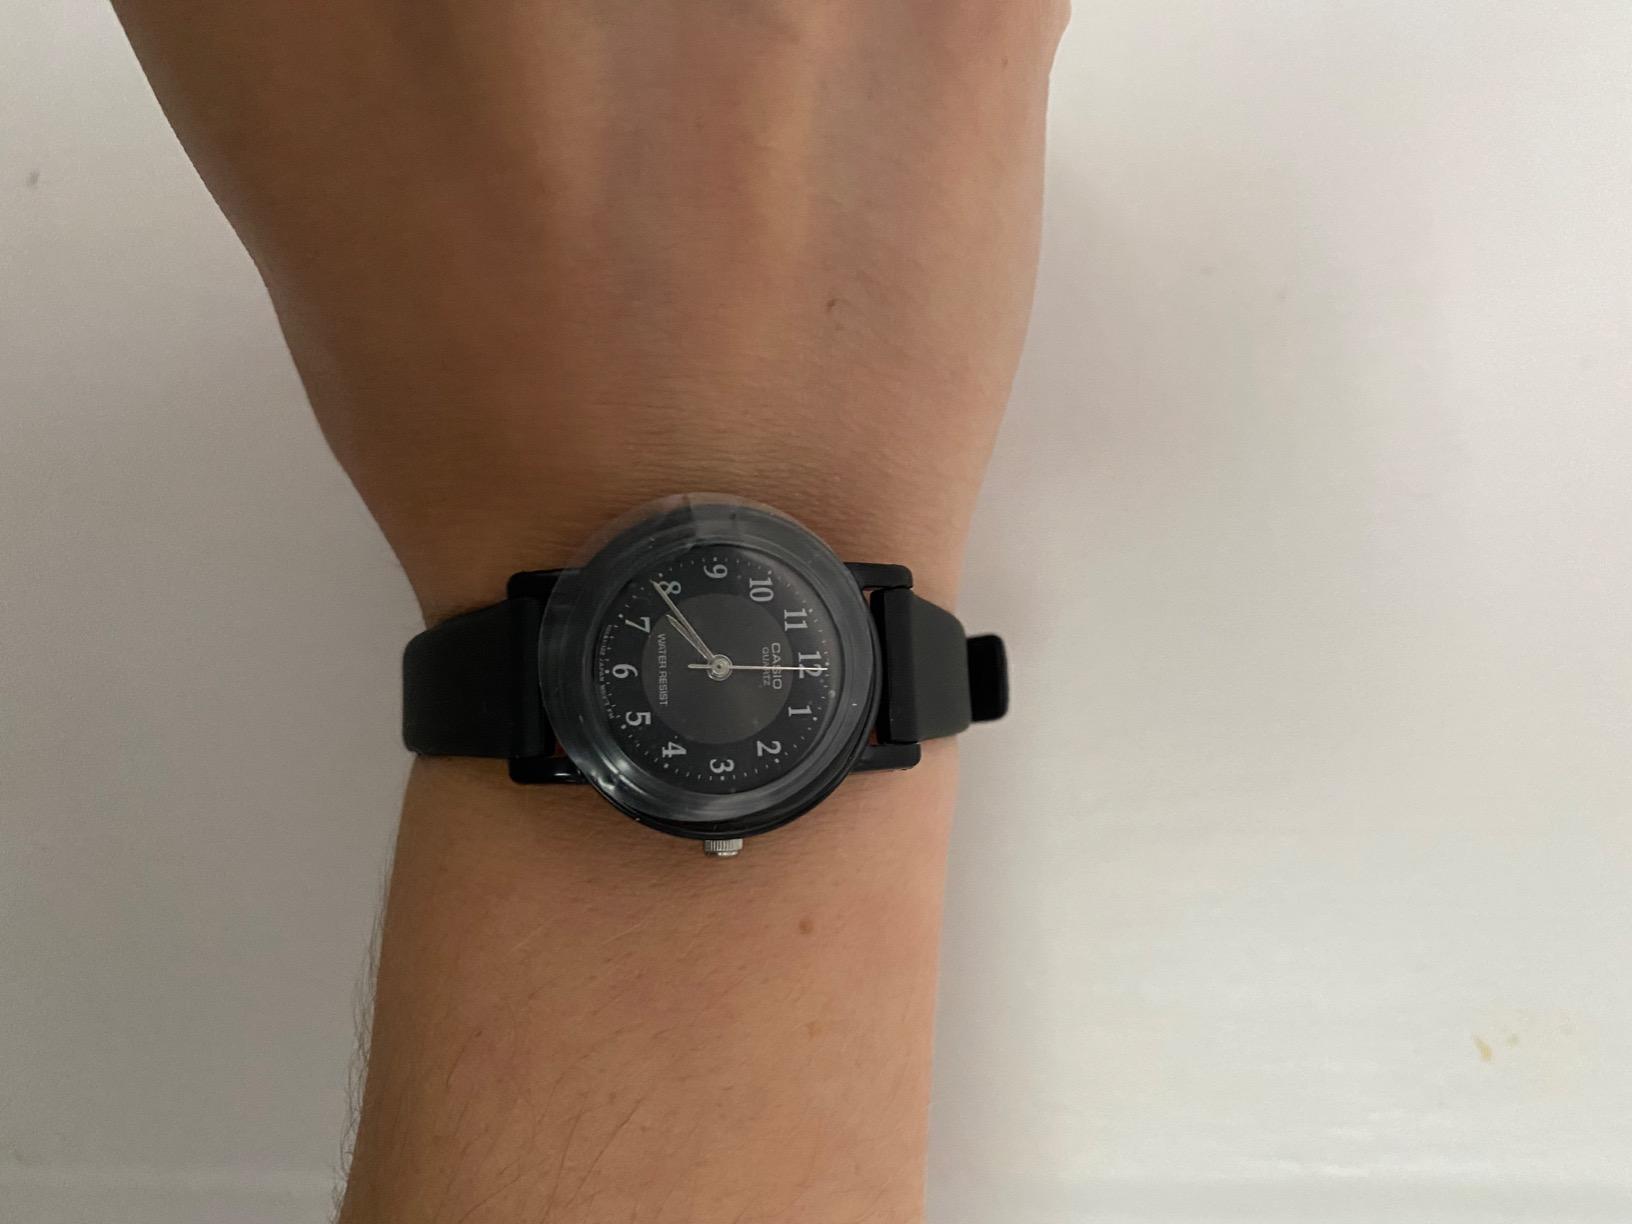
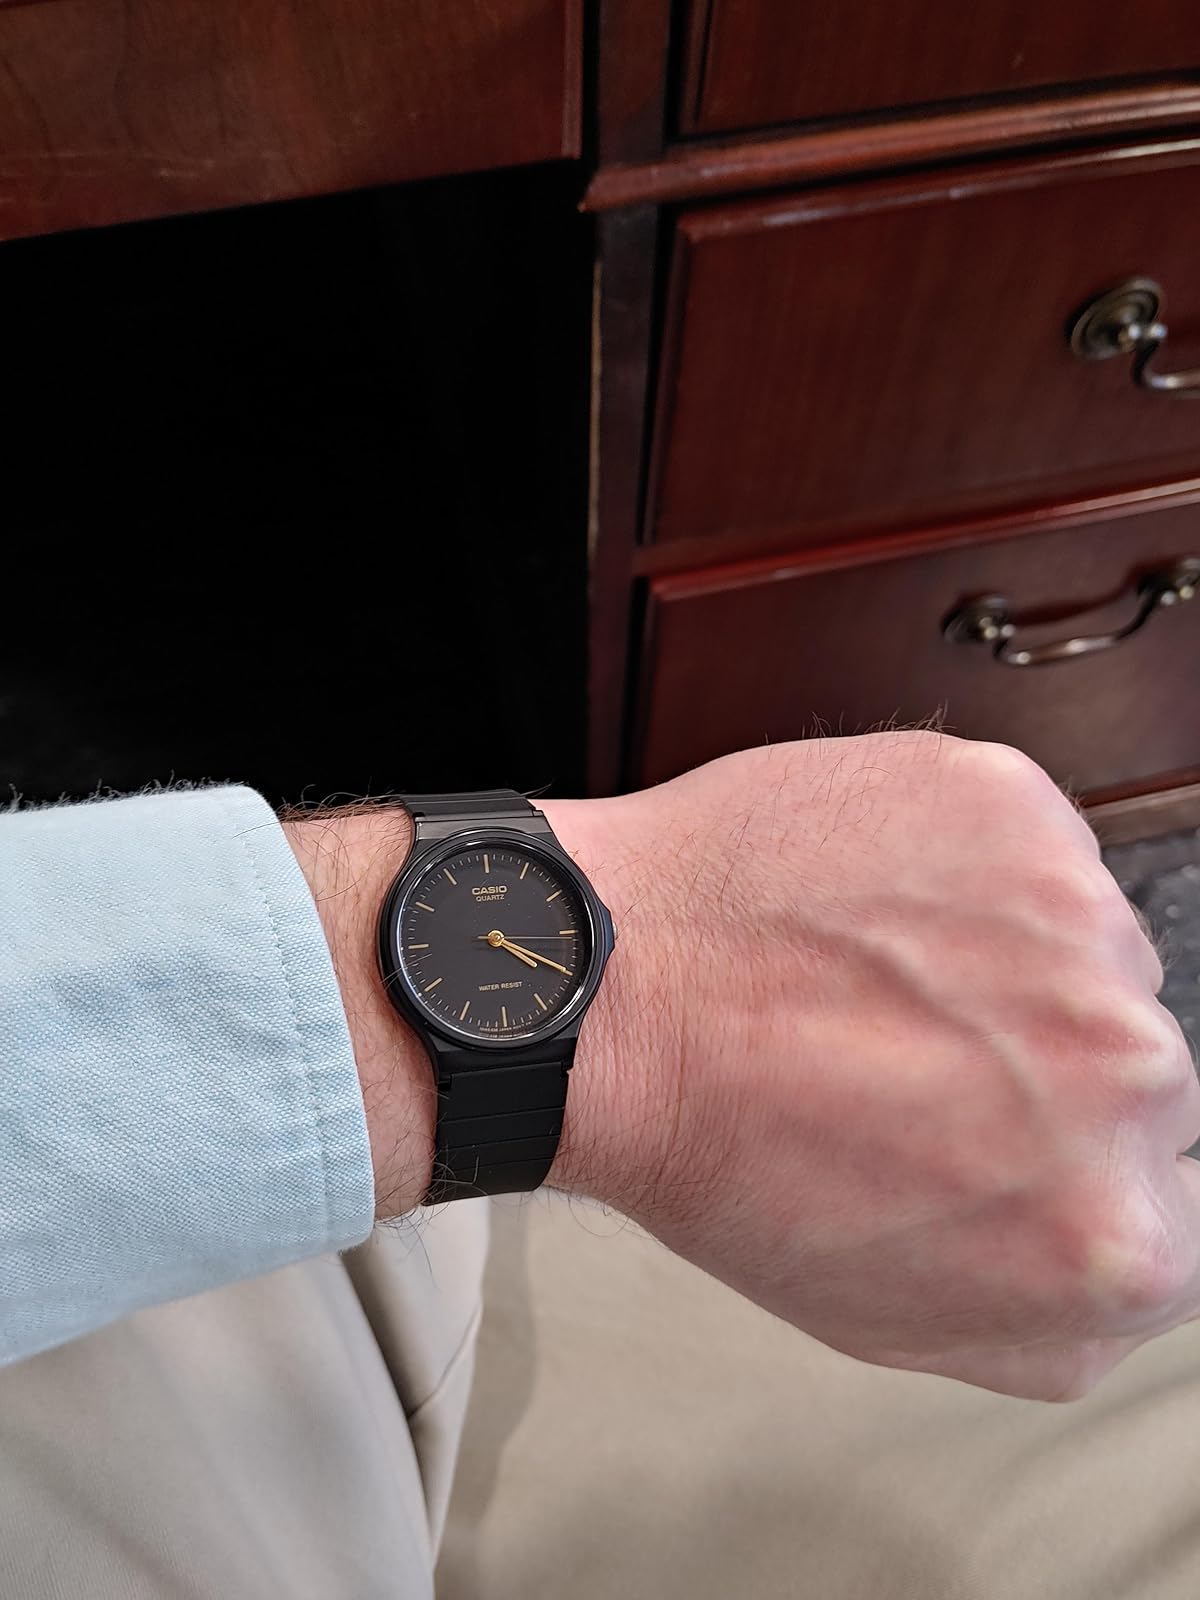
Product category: accessories_watch
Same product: no